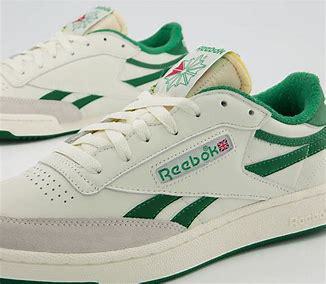
Brand: Reebok
Model: Club C Revenge